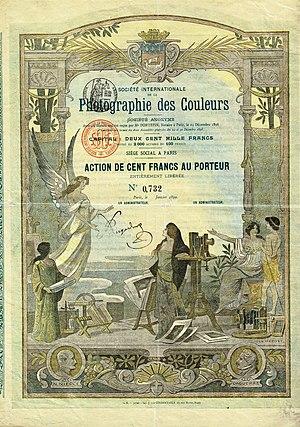
Lucien Marie François Métivet né le 19 janvier 1863 à Paris et mort le 16 juillet 1932 à Versailles est un peintre, affichiste, illustrateur et homme de lettres français.